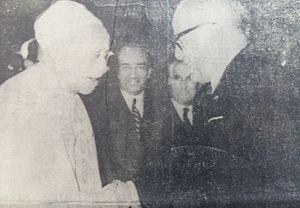
Habib Bourgiba félicite Tahar Ben Achour en tant que lauréat du Prix Bourguiba de littérature
Mohamed Tahar Ben Achour, né en septembre 1879 à Tunis et décédé le 12 août 1973 à La Marsa, est un théologien, professeur et recteur de l'université Zitouna. Il est le plus connu d'une grande lignée d'intellectuels, religieux et juristes de la famille Ben Achour.